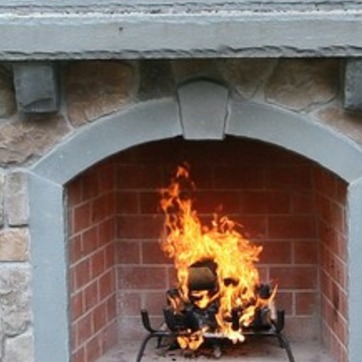
Material: other